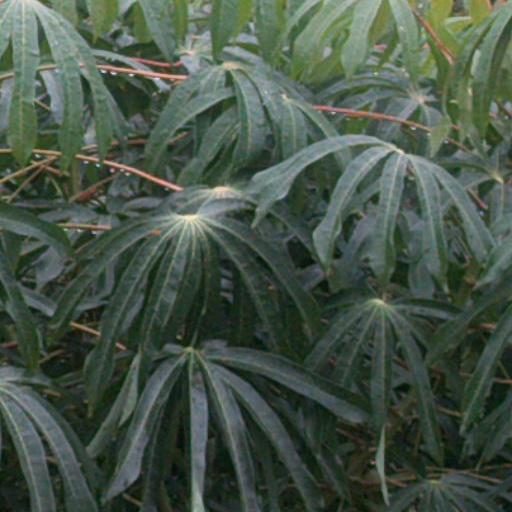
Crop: cassava